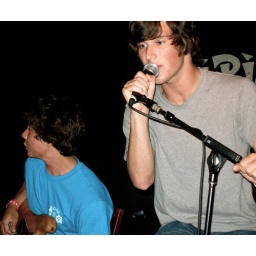
Acoustic Show at Dipiazzas pizza bar in long beach